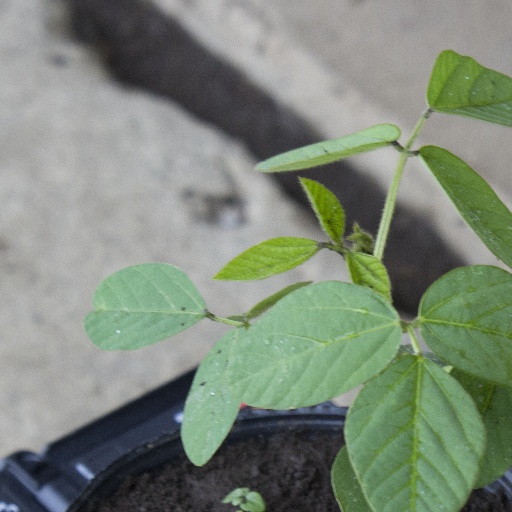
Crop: soybean